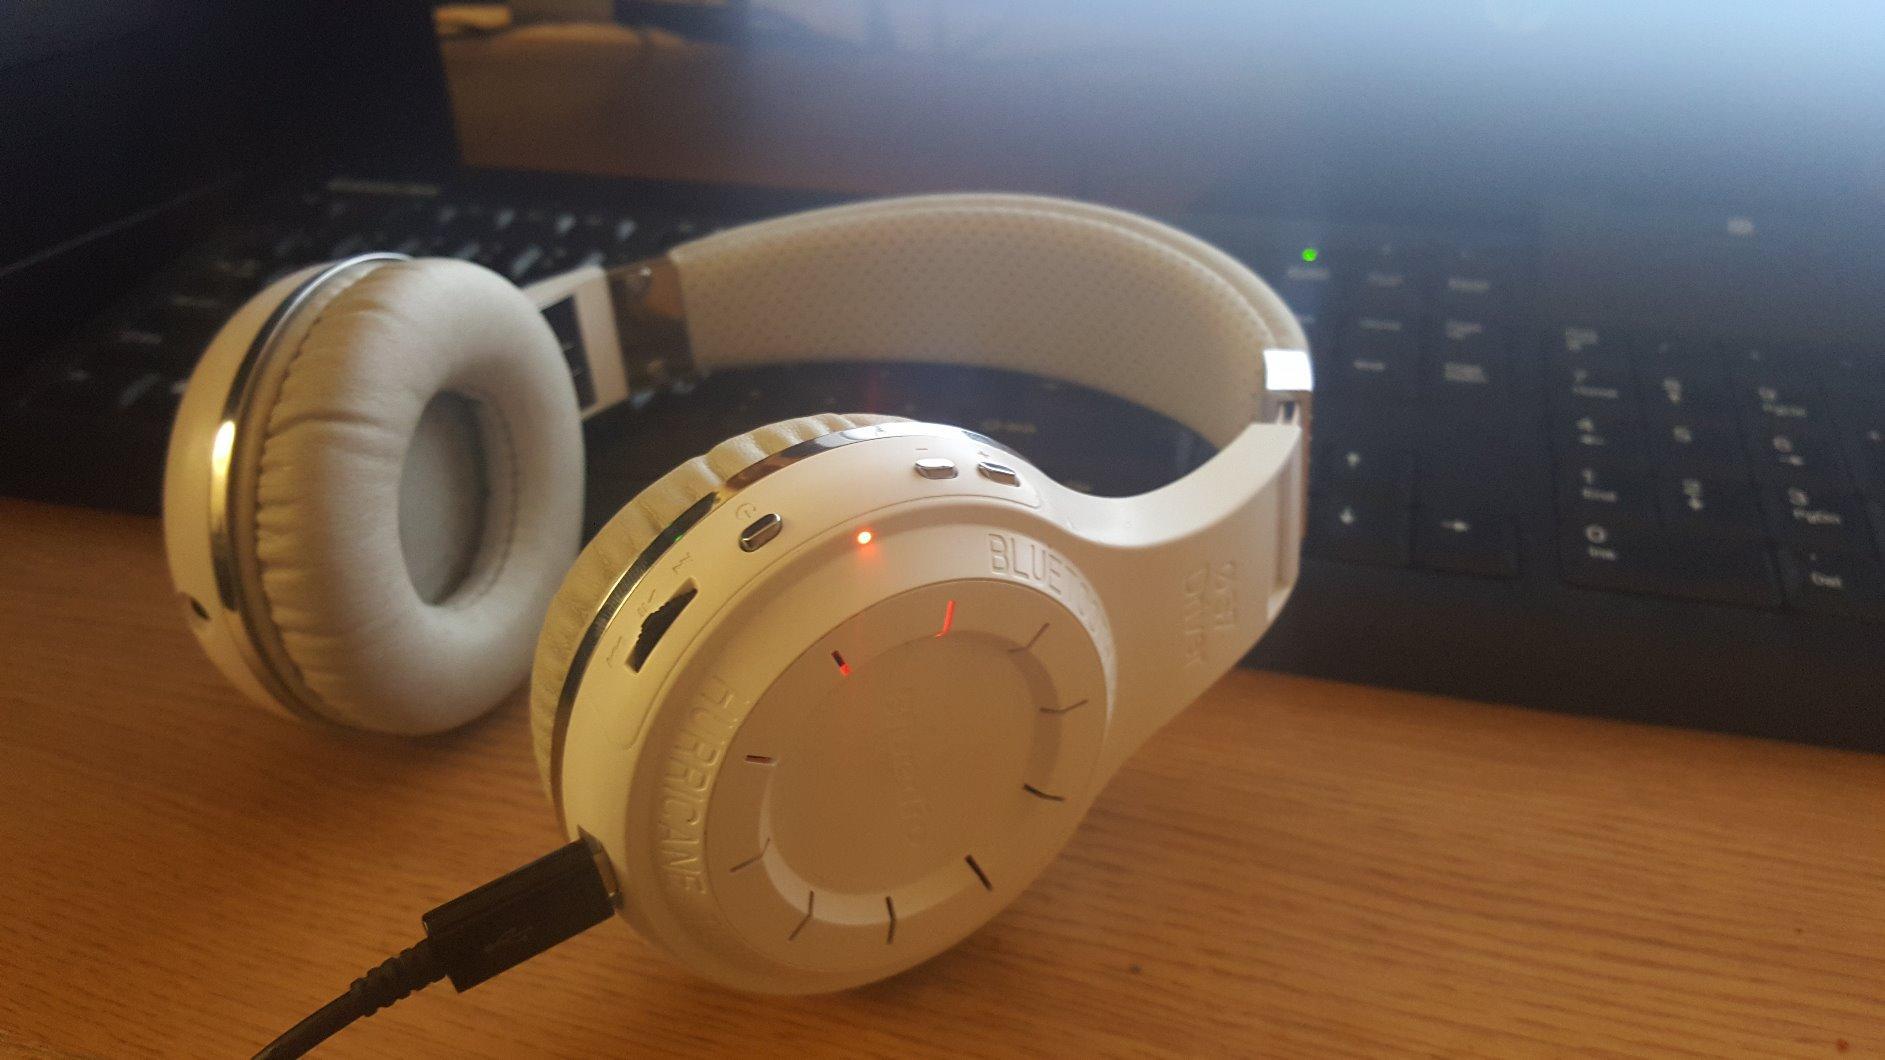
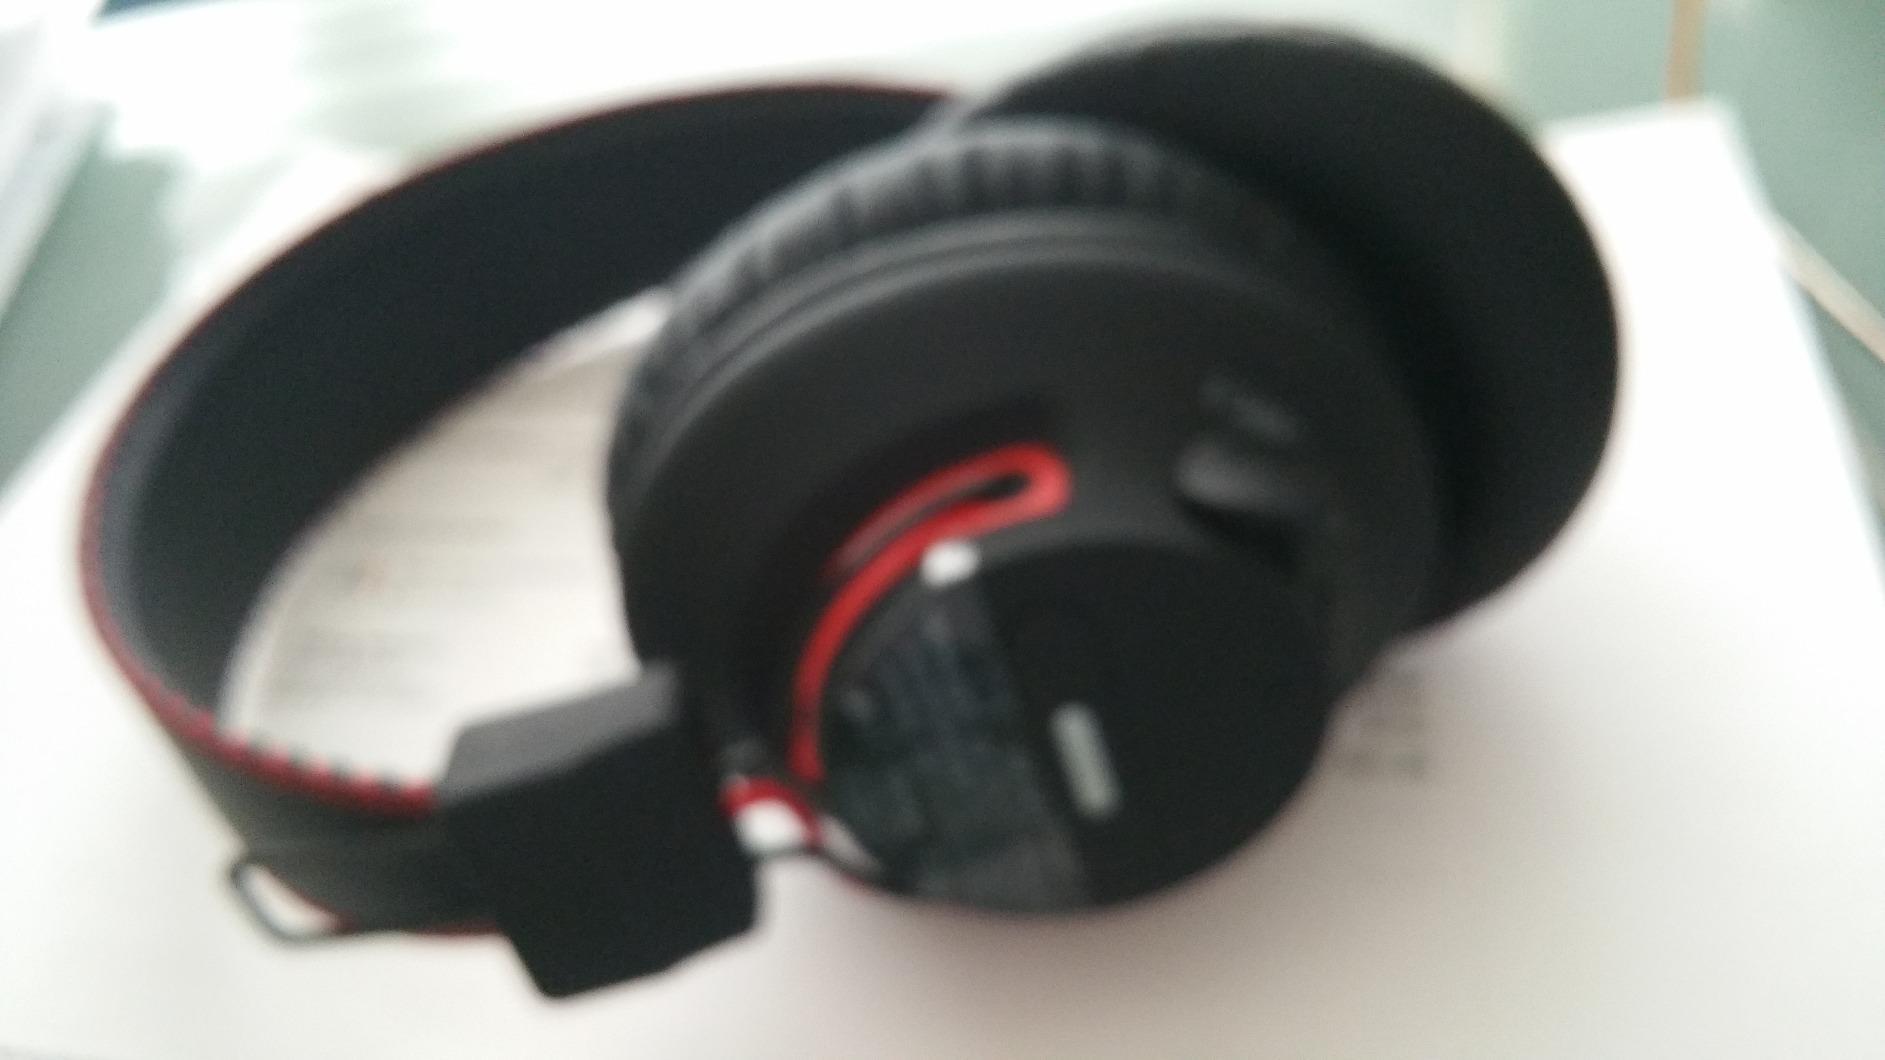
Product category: headphones
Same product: no